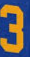
Number: 3